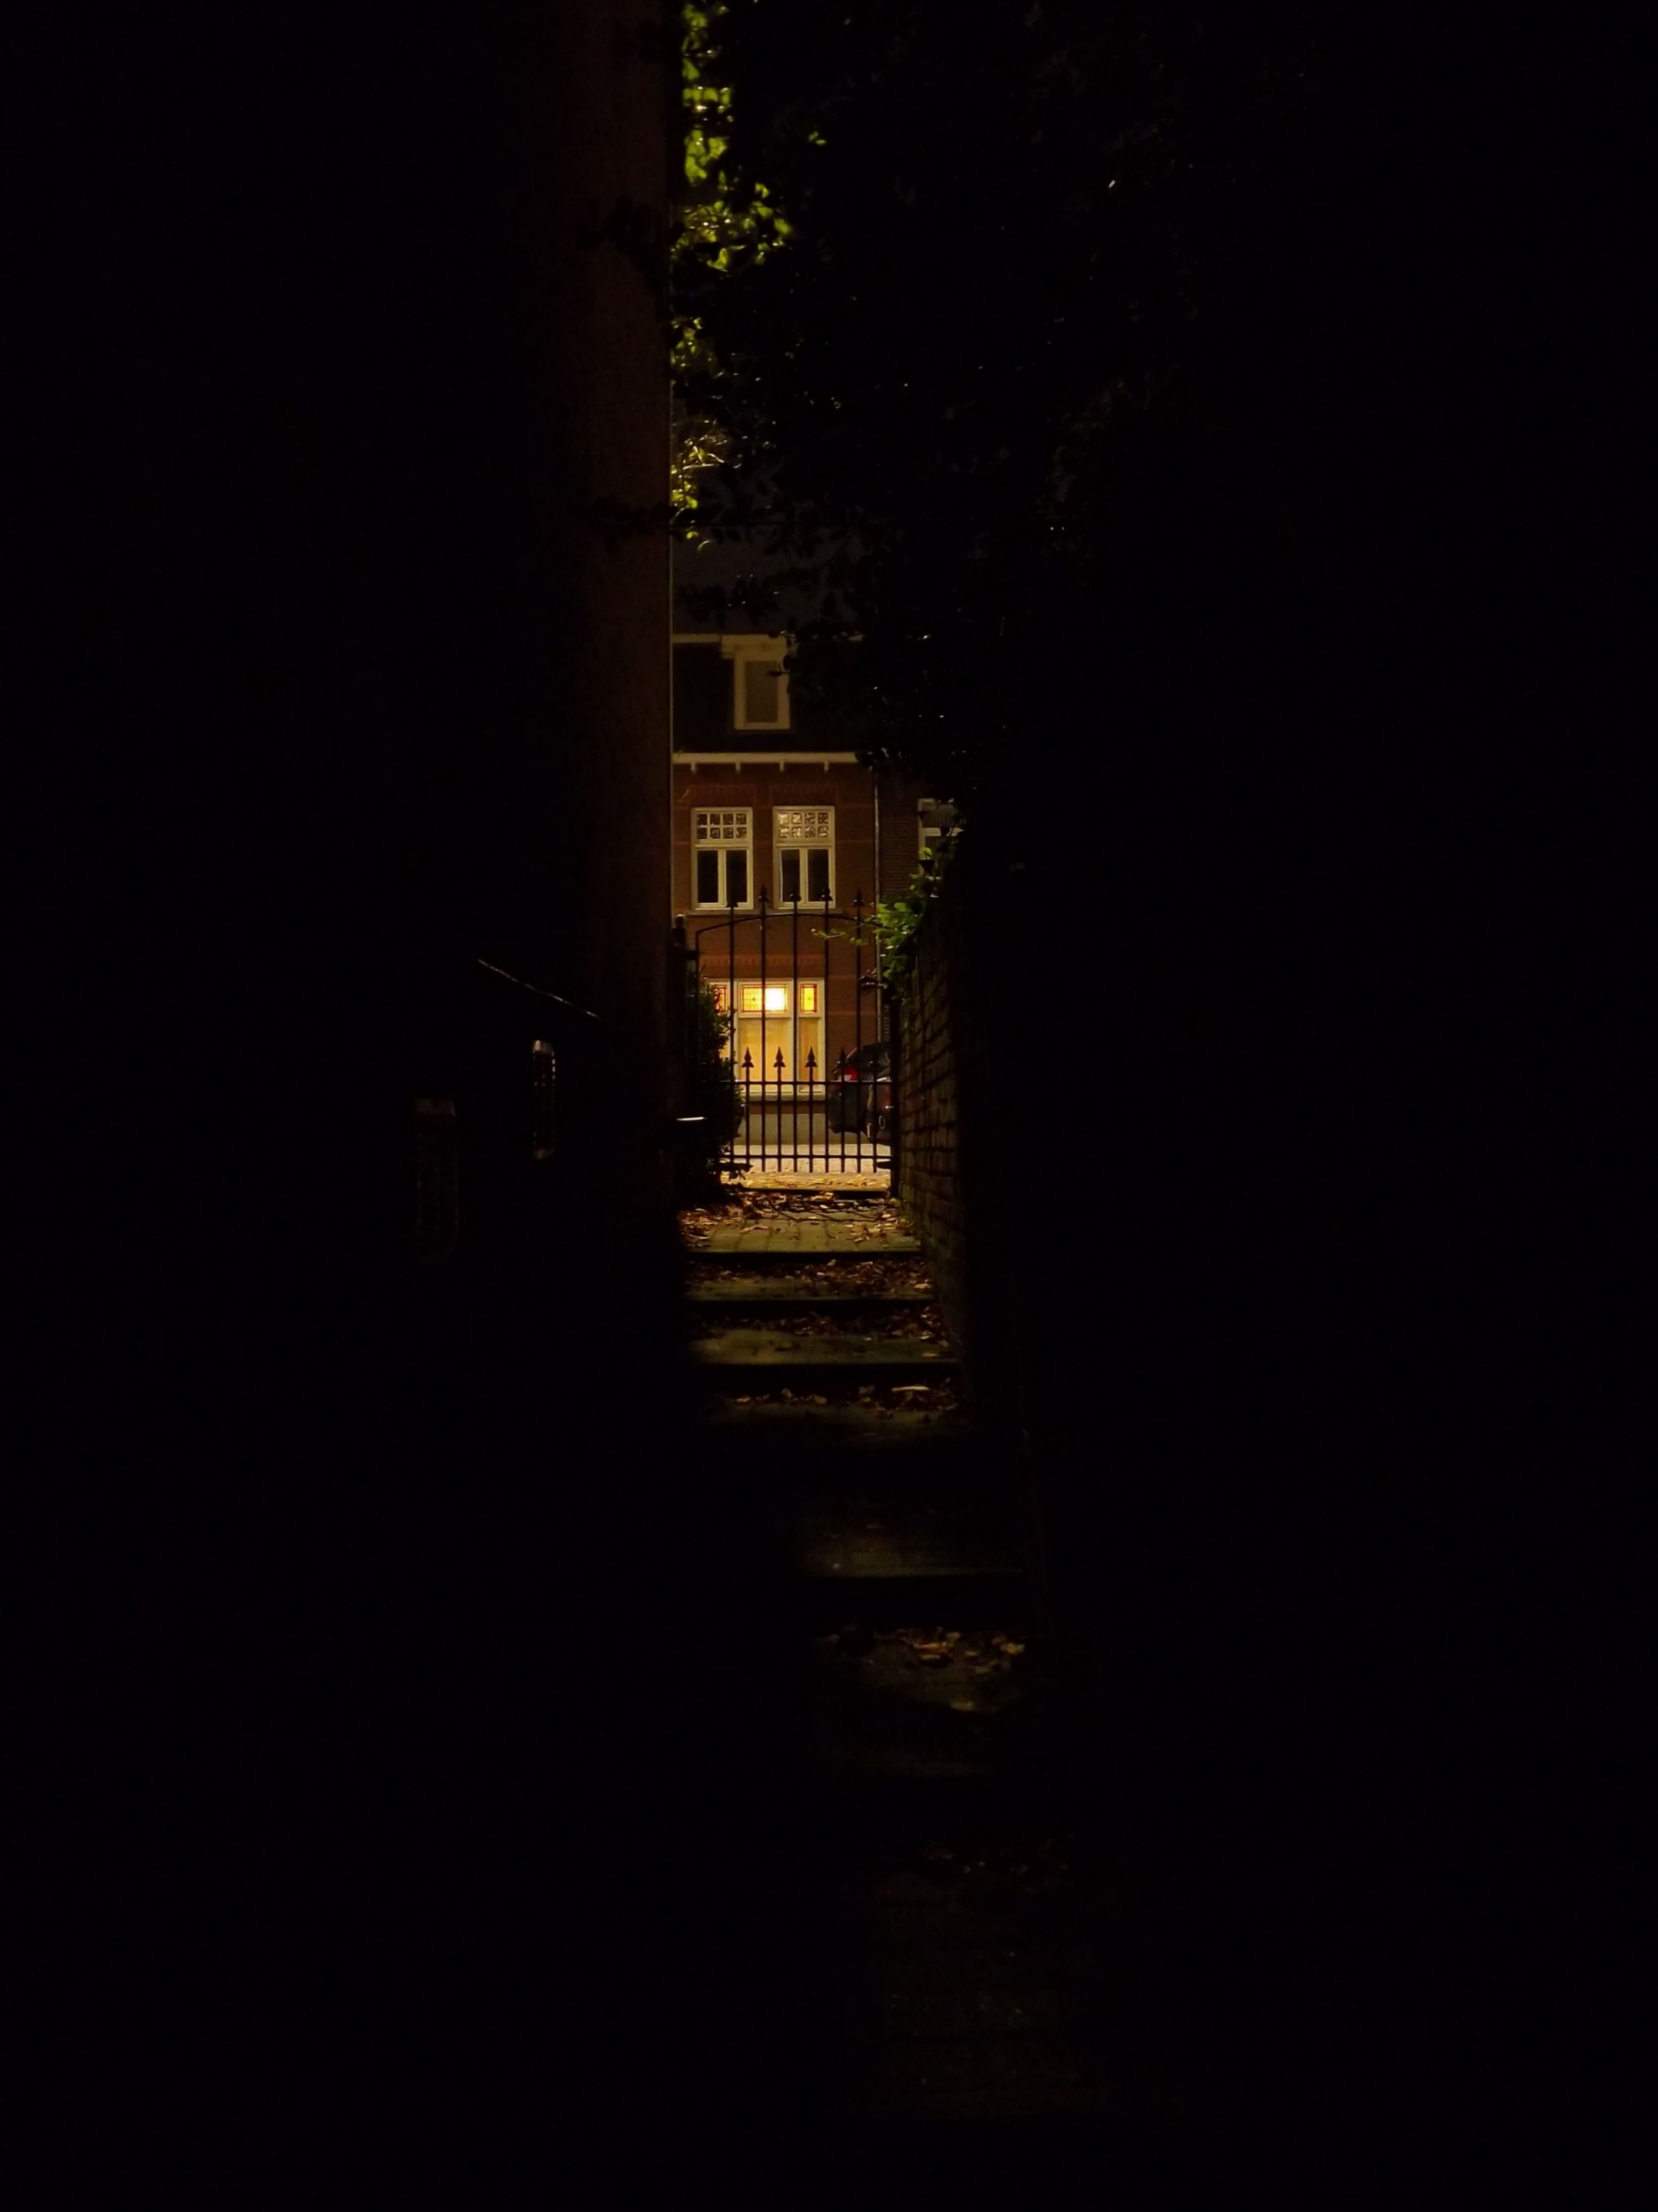
light, night, sunlight, alley, atmosphere, dark, dusk, evening, rose, distance, reflection, darkness, street light, black, lighting, moonlight, mysterious, shape, midnight, warm light